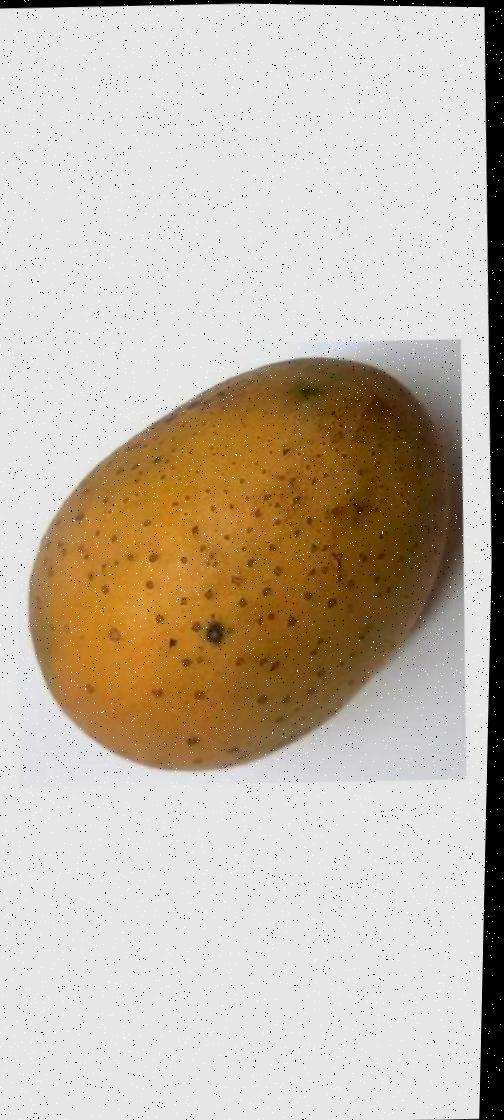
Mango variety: Gourmoti